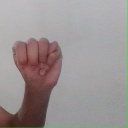
अक्षर: म